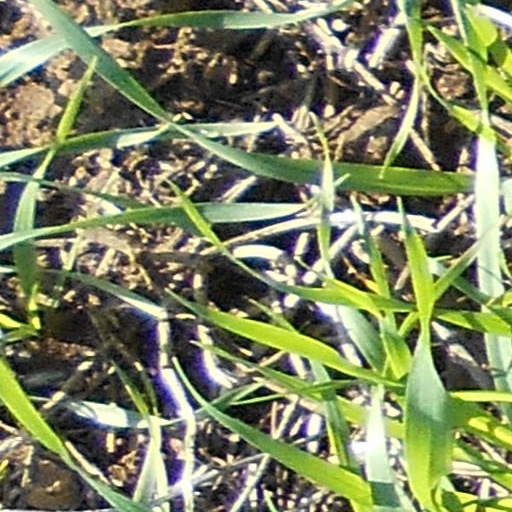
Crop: wheat